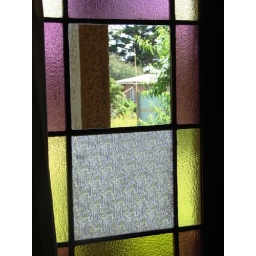
Stained glass window door at small laid-back restaurant in Fouriesburg, Eastern Freestate in South Africa.